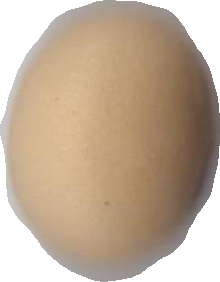
Variety: Anjasmoro